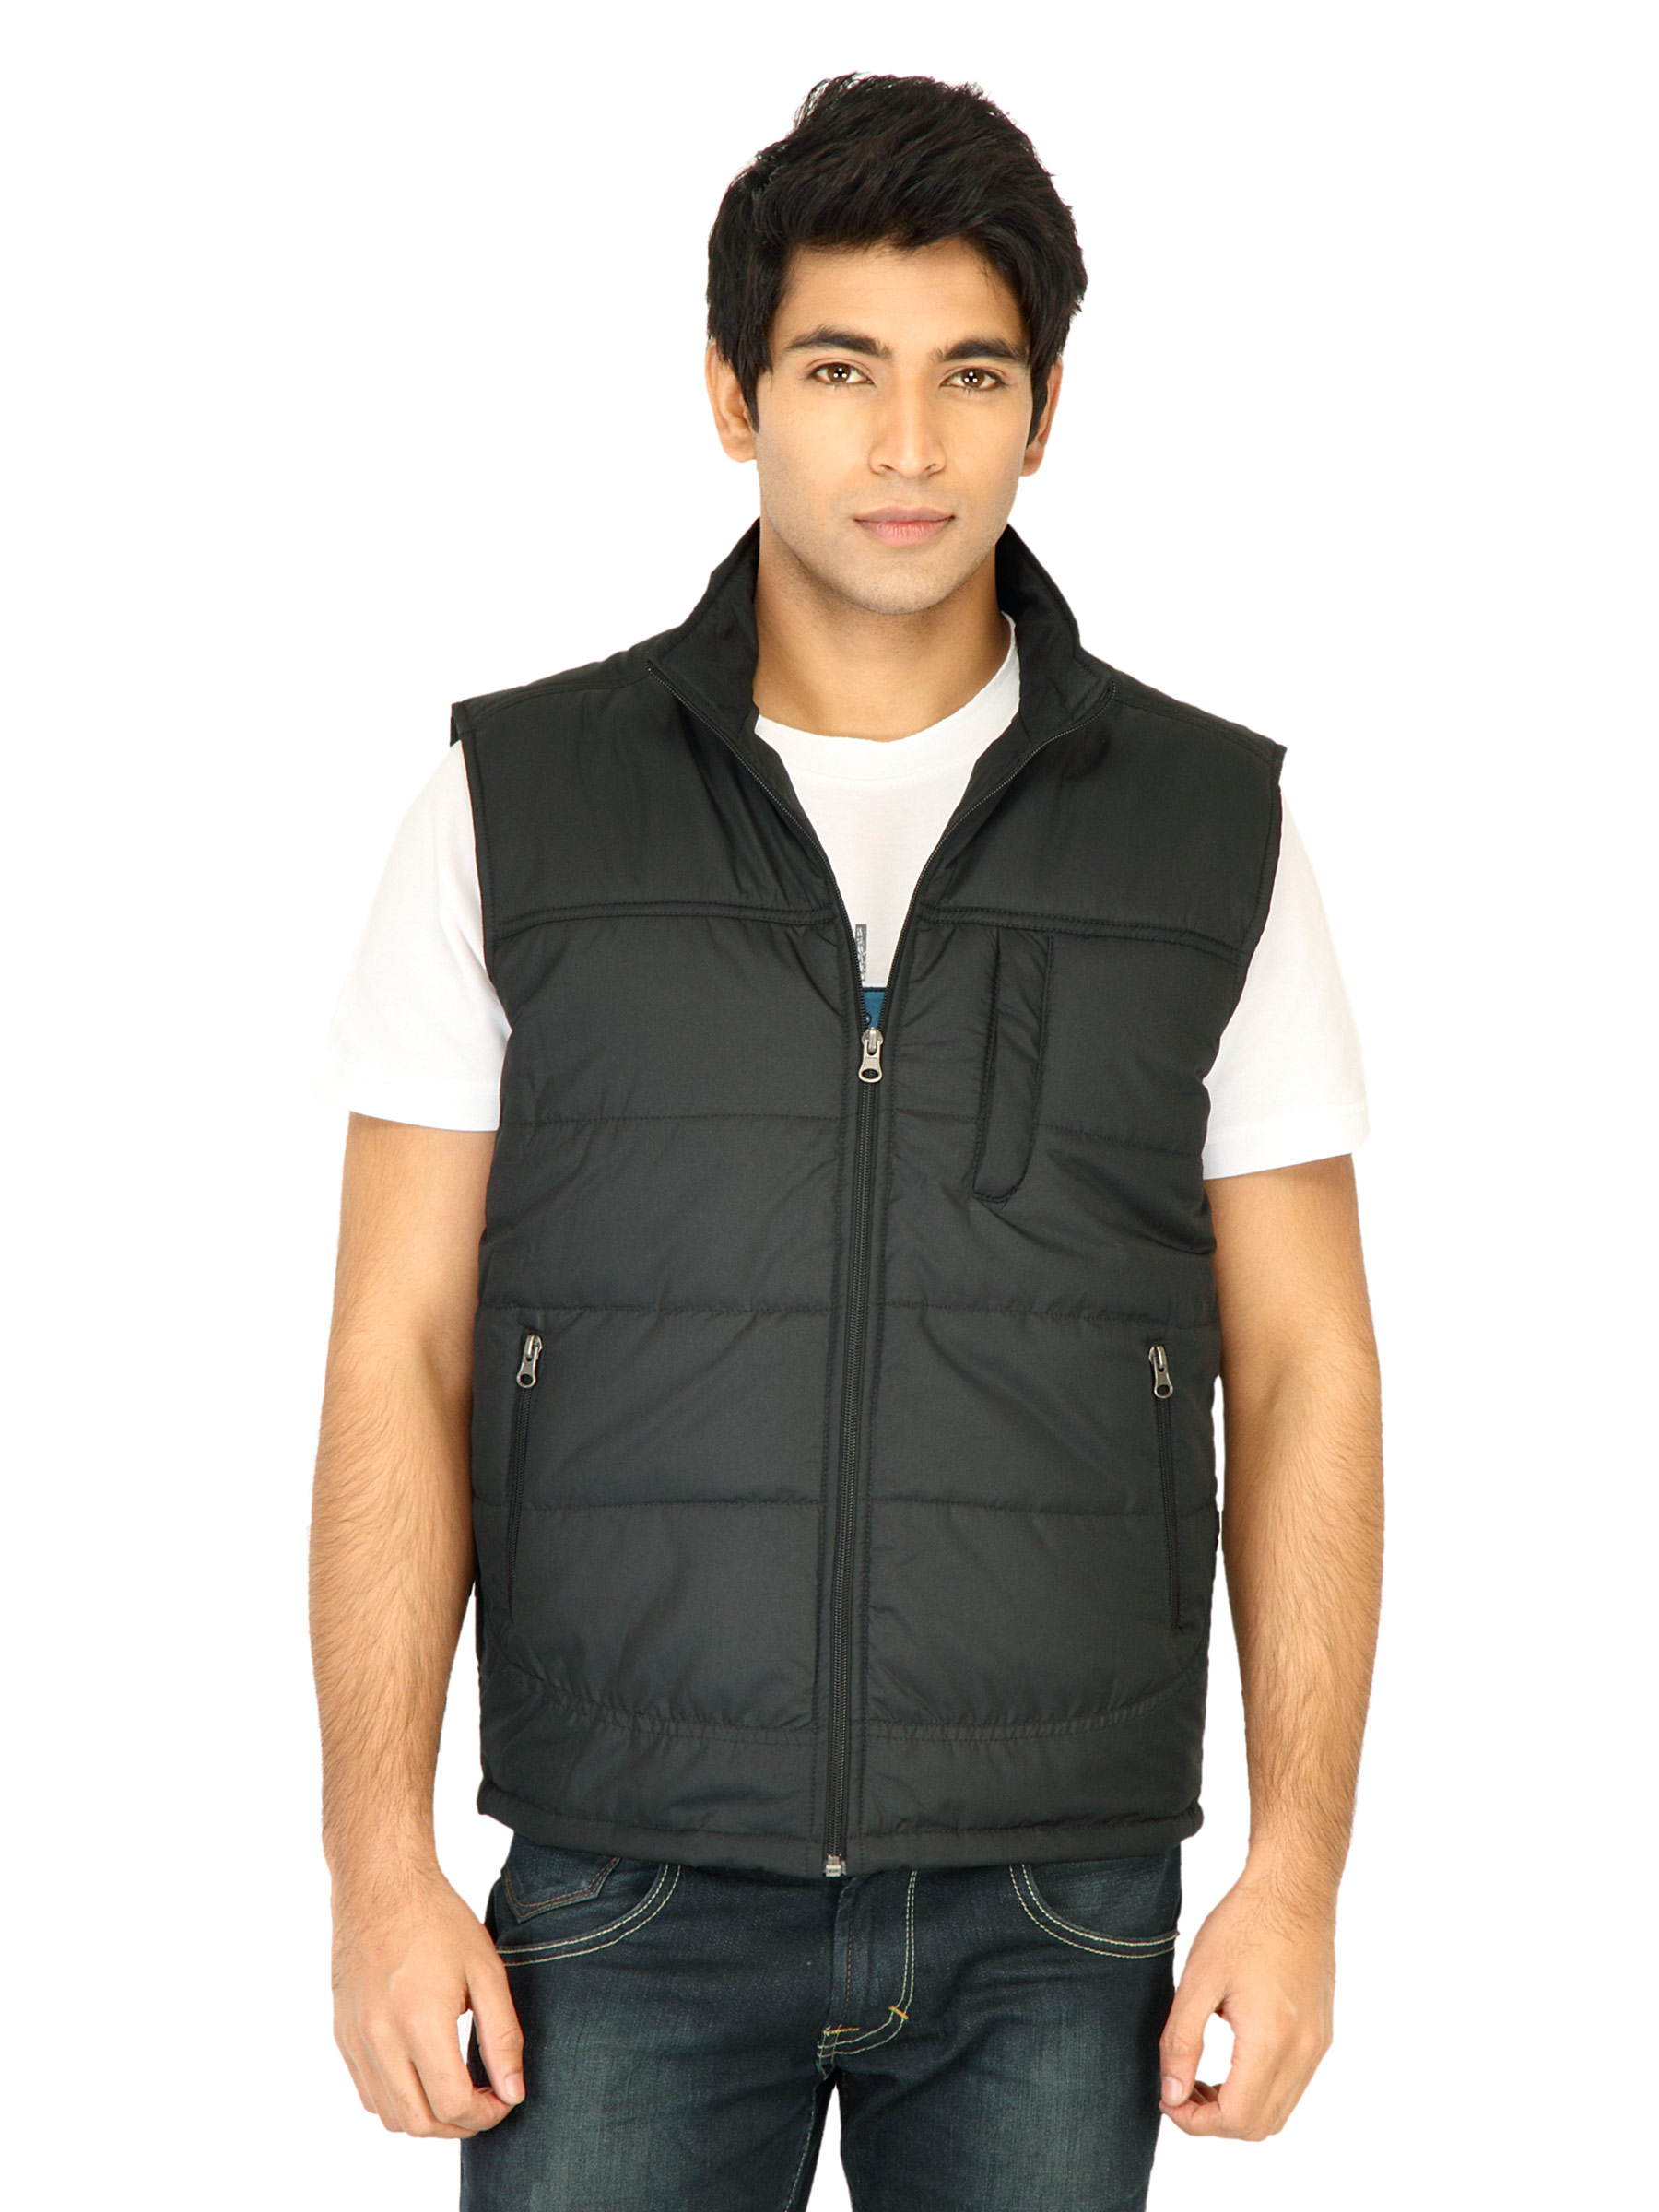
Turtle Solid Men Black Jacket
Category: Apparel / Topwear / Jackets
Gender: Men
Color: Black
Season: Fall 2011
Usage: Casual